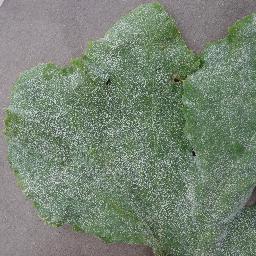
Label: Squash___Powdery_mildew